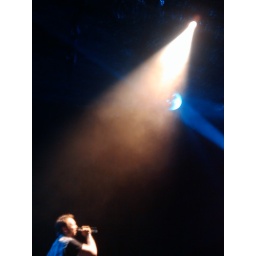
by the light of the waning mirror ball